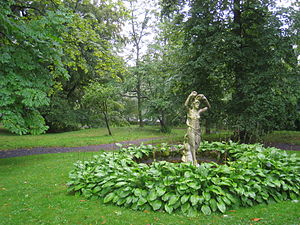
Ringve Museum / Udstillinger / Ringve botaniske have
Have i engelsk havestil.
Ringve Museum er Norges nationale museum for musik og musikinstrumenter og en af de gamle lystgårde i Lade lige udenfor Trondheim centrum. Ringve er et af de museer som indgår i Museerne i Sør-Trøndelag. Den omkringliggende park fungerer som en botanisk have, der åbnede i 1973, og som i dag drives af Videnskabsmuseet som er en afdeling af Norges teknisk-naturvitenskapelige universitet.